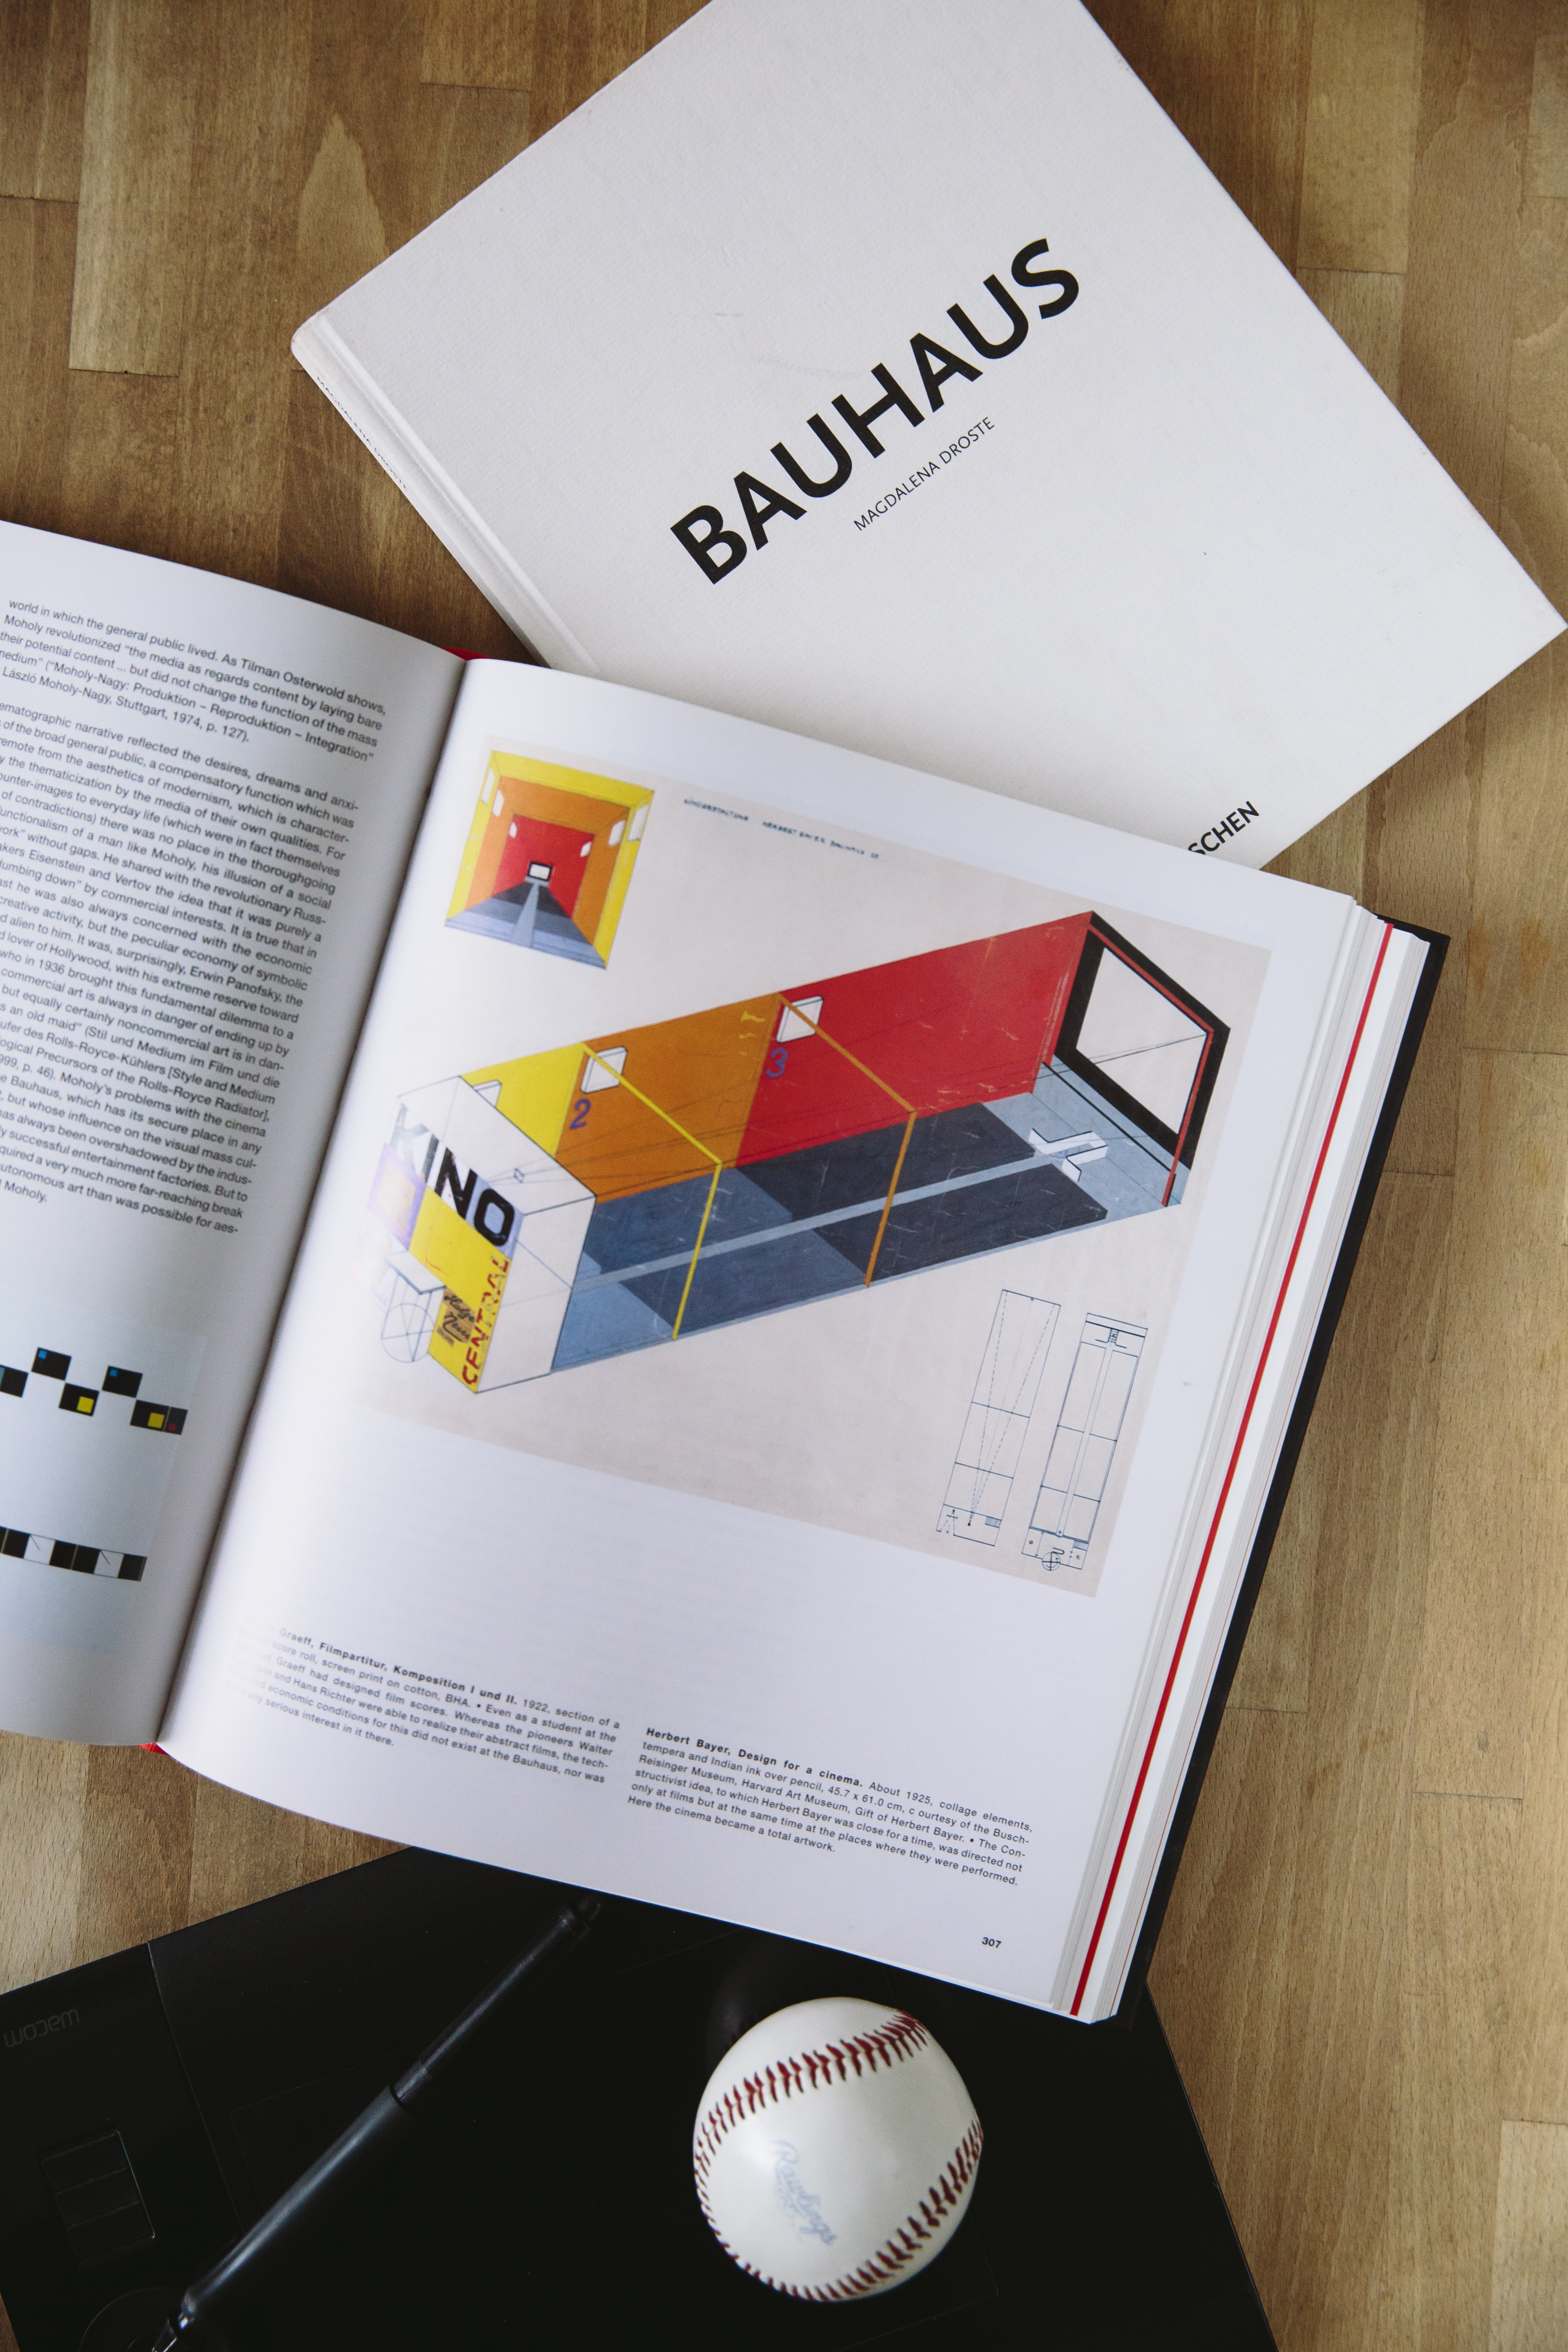
book, text, design, font, graphic design, brochure, Material property, stationery, brand, paper, logo, paper product